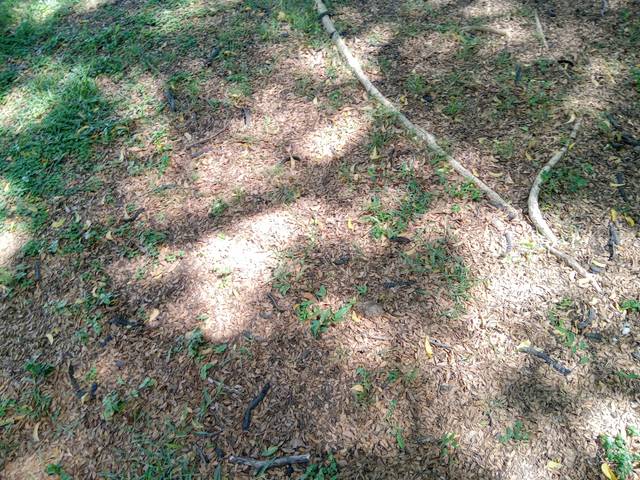
Region: Dominican Republic
Coordinates: 18.459, -69.917